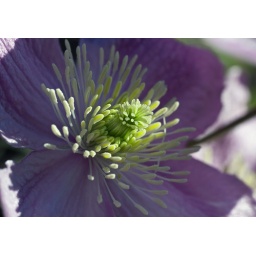
I was out mowing the grass and spotted the clematis in the sun. Out came the macro lens and the tripod.